John Skey Eustace

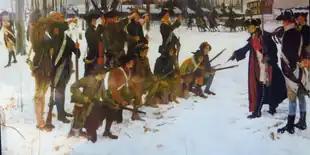
"Baron von Steuben drilling troops at Valley Forge", by E.A. Abbey (c. 1904), Pennsylvania State Capitol, Harrisburg

Eustace was taught the essentials of military drills, tactics, and discipline based on Prussian techniques by Von Steuben who protected him. In 1779 Eustace proposed an interview with Colonel Archibald Campbell, a respected and perhaps related governor of Georgia. In January 1780 he resigned from the army but not from war. He was involved in the Battle of the Chesapeake and appointed colonel on 29 August 1781 of the militia in State of Georgia by Nathan Brownson. In the same year he became adjutant general and assisted governor Stephen Heard. Living in Augusta, Georgia he contacted Governor Morris. In 1782 he lived in Ebenezer, Georgia; now a ghost town then the capital.